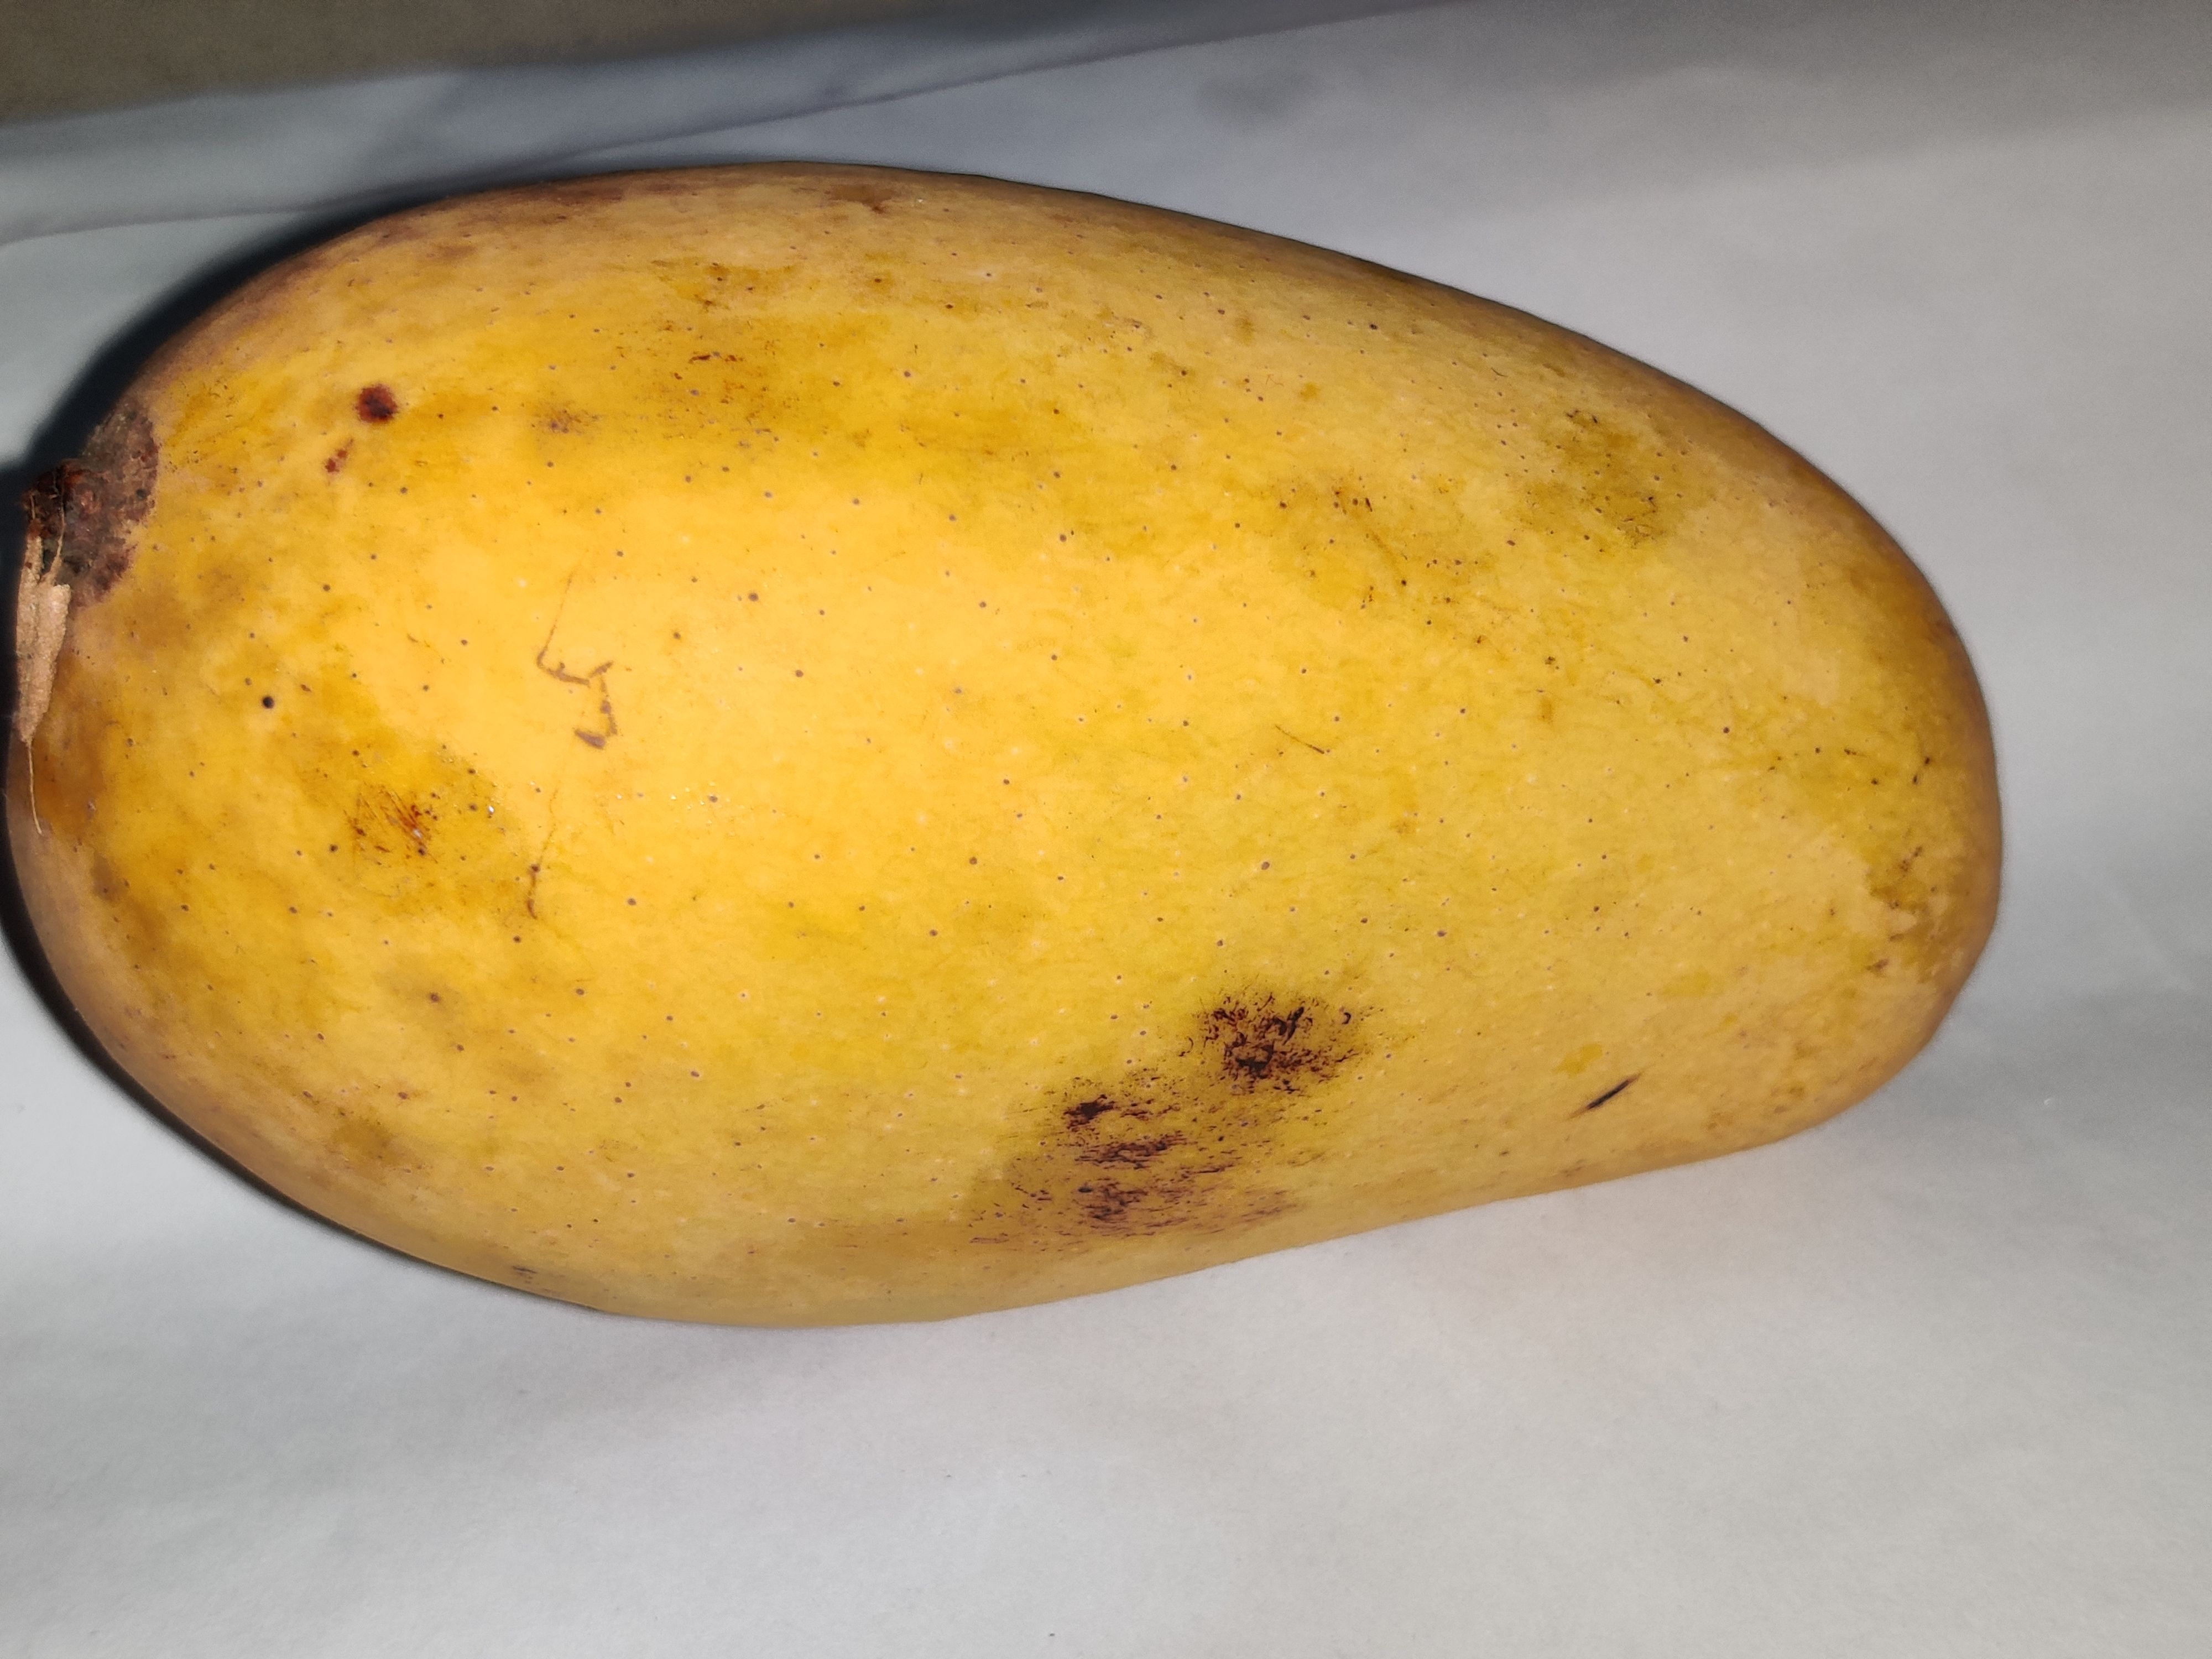
Fruit: mango
Grade: 2nd-grade